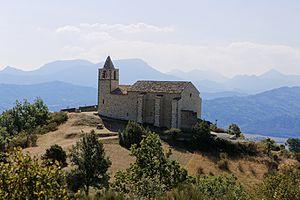
Église Sainte-Marie-Madeleine à Aiglun
Aiglun est une commune française, située dans le département des Alpes-de-Haute-Provence en région Provence-Alpes-Côte d'Azur.